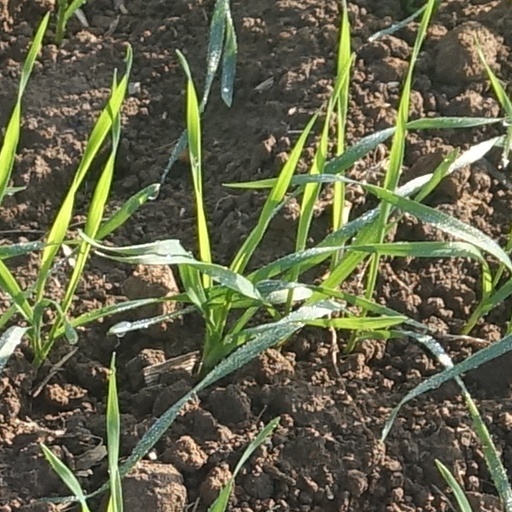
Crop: wheat